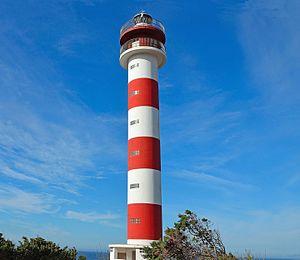
Le Phare de Adra est un phare situé proche de la localité d'Adra, dans la province d'Almería en Andalousie.